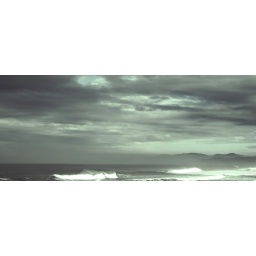
The storm clouds coming in over the beach in Pescadero